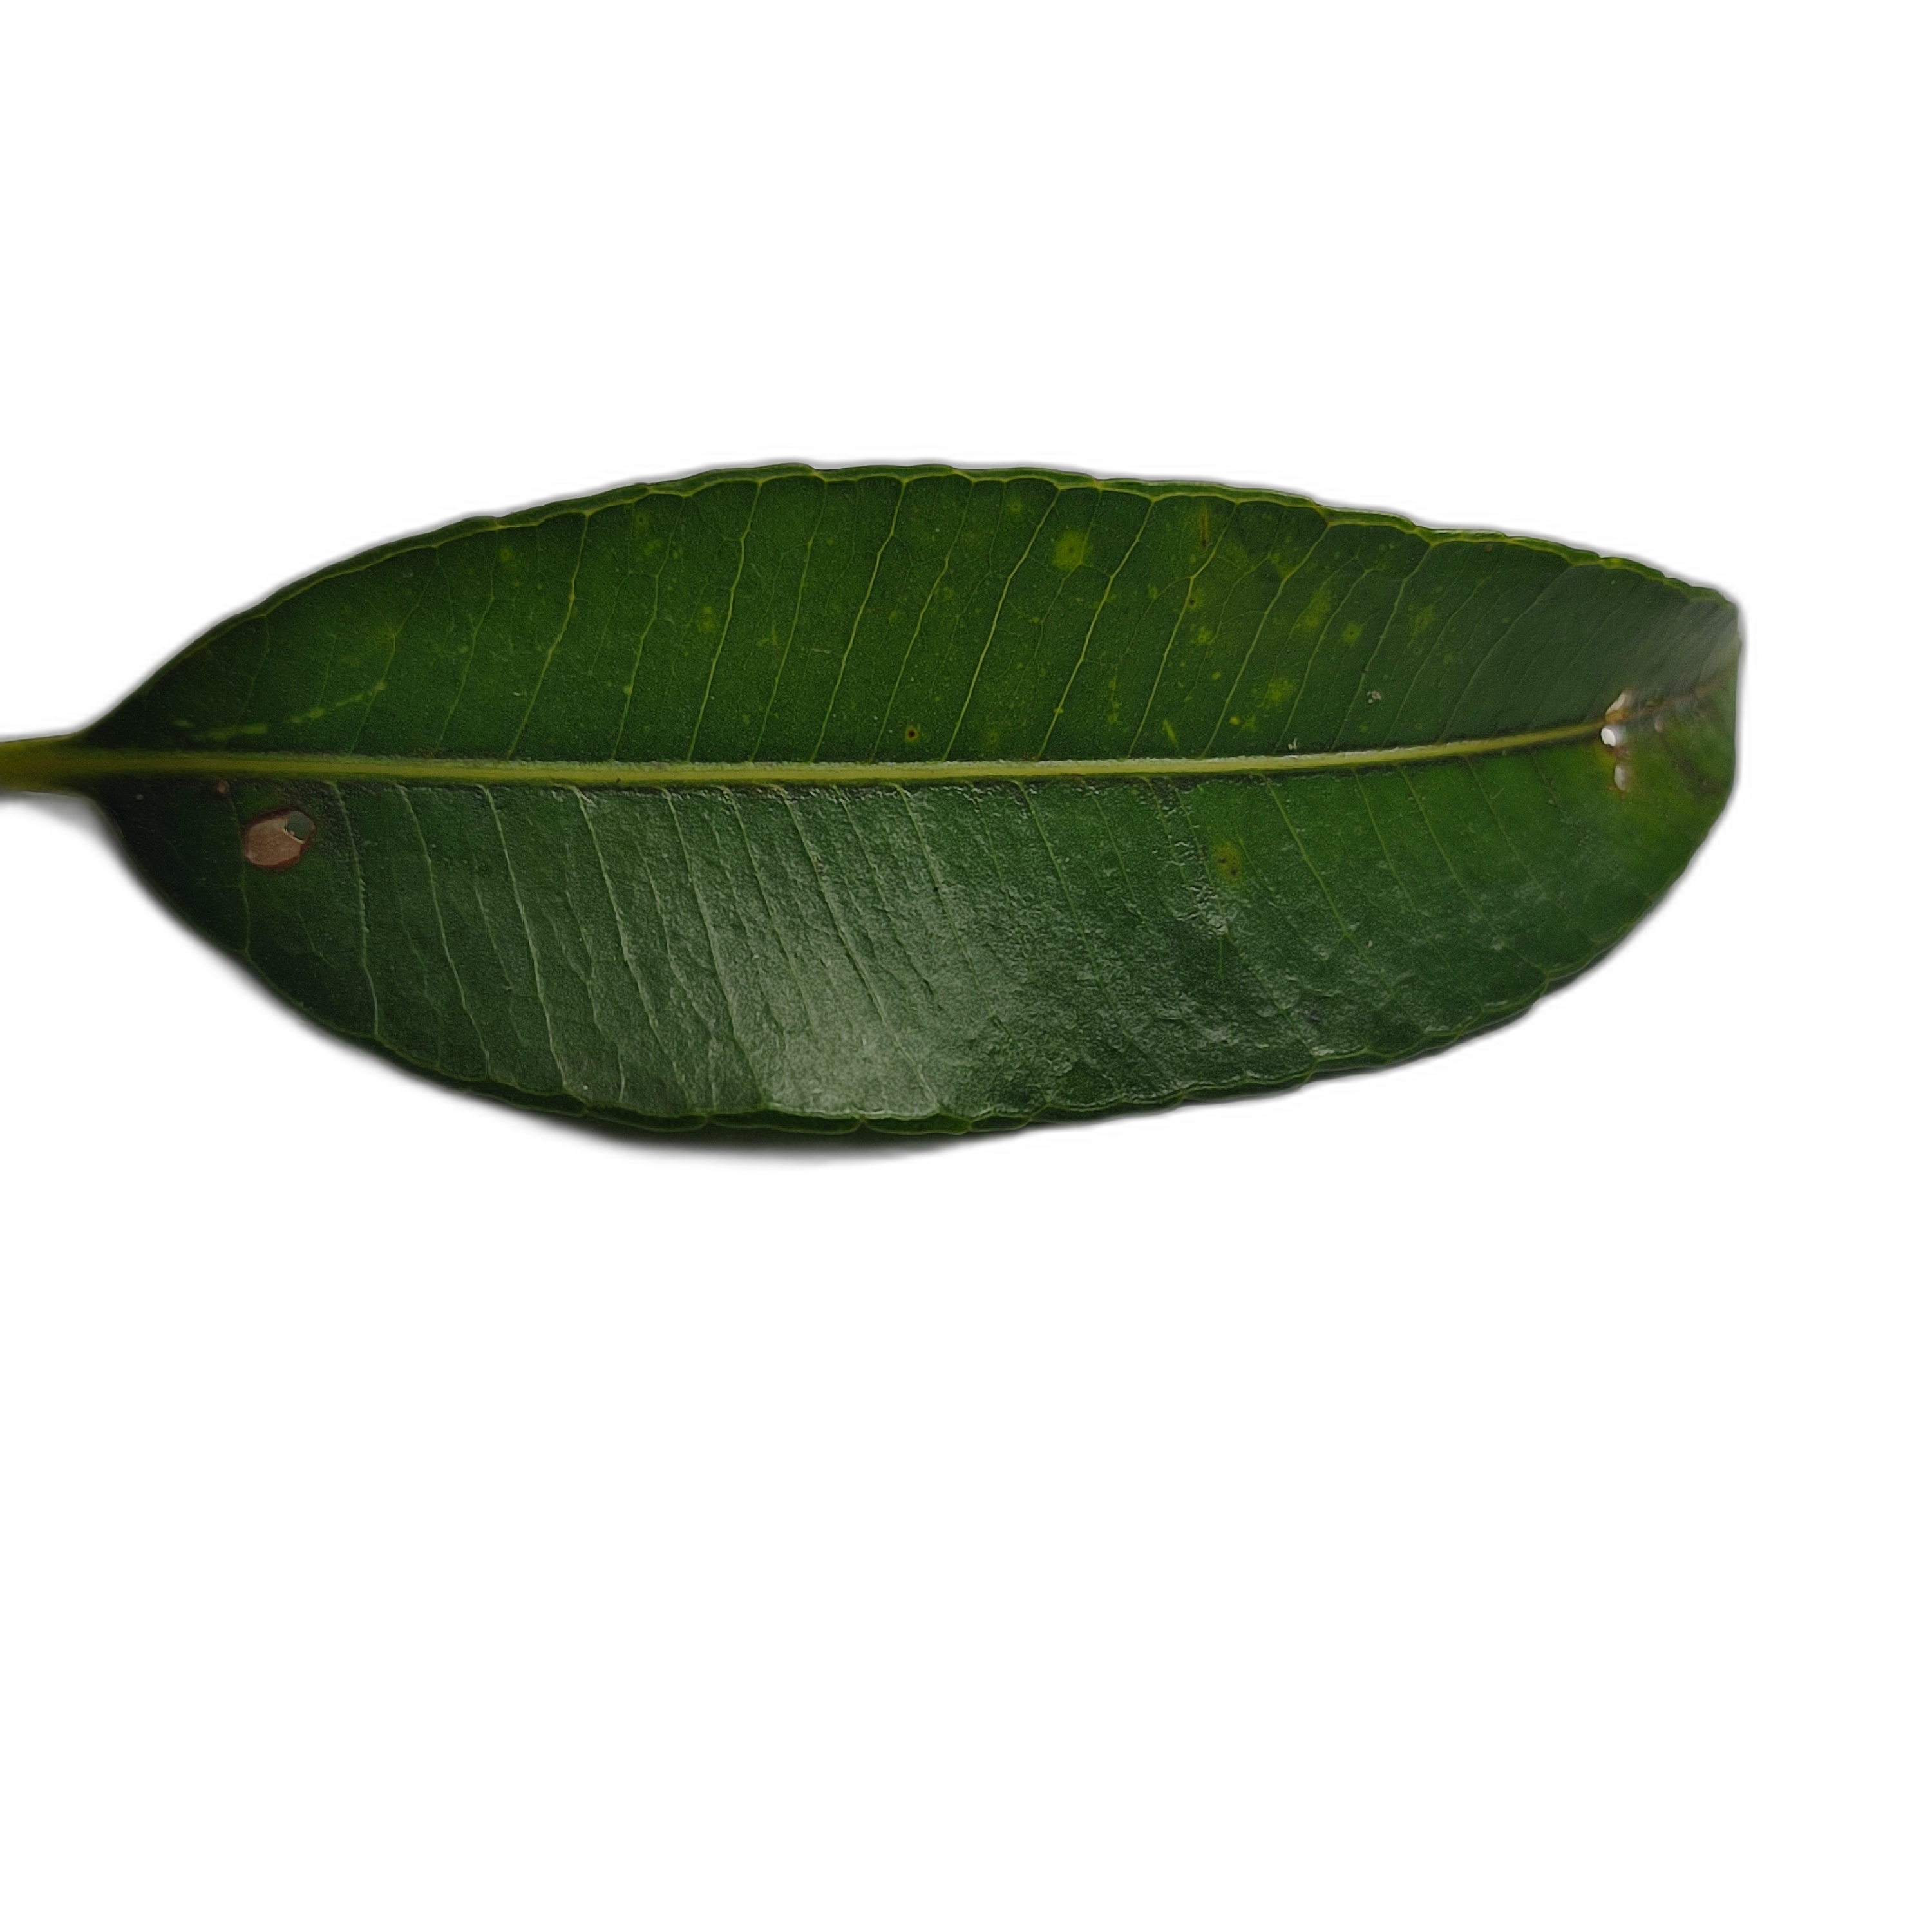
Label: healthy